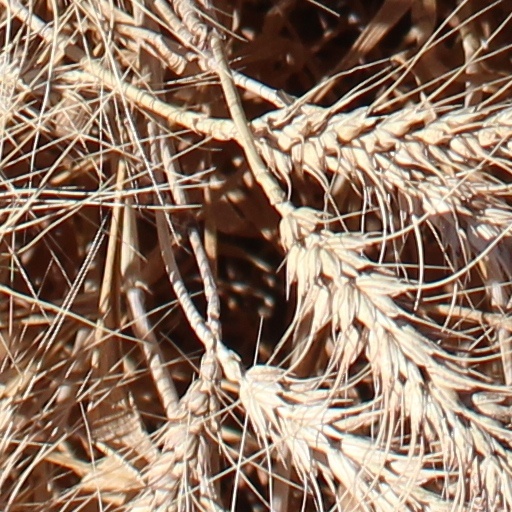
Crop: wheat